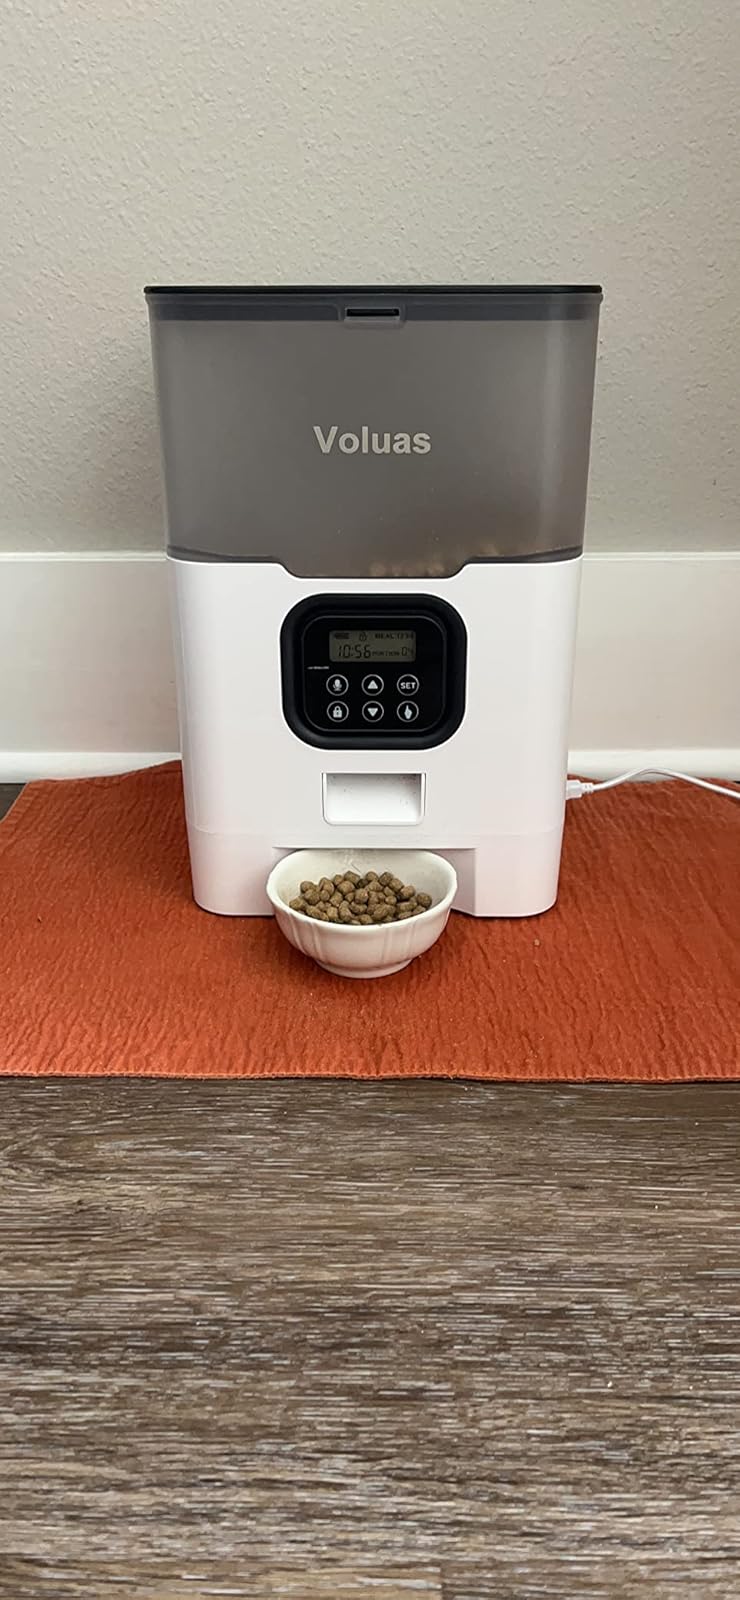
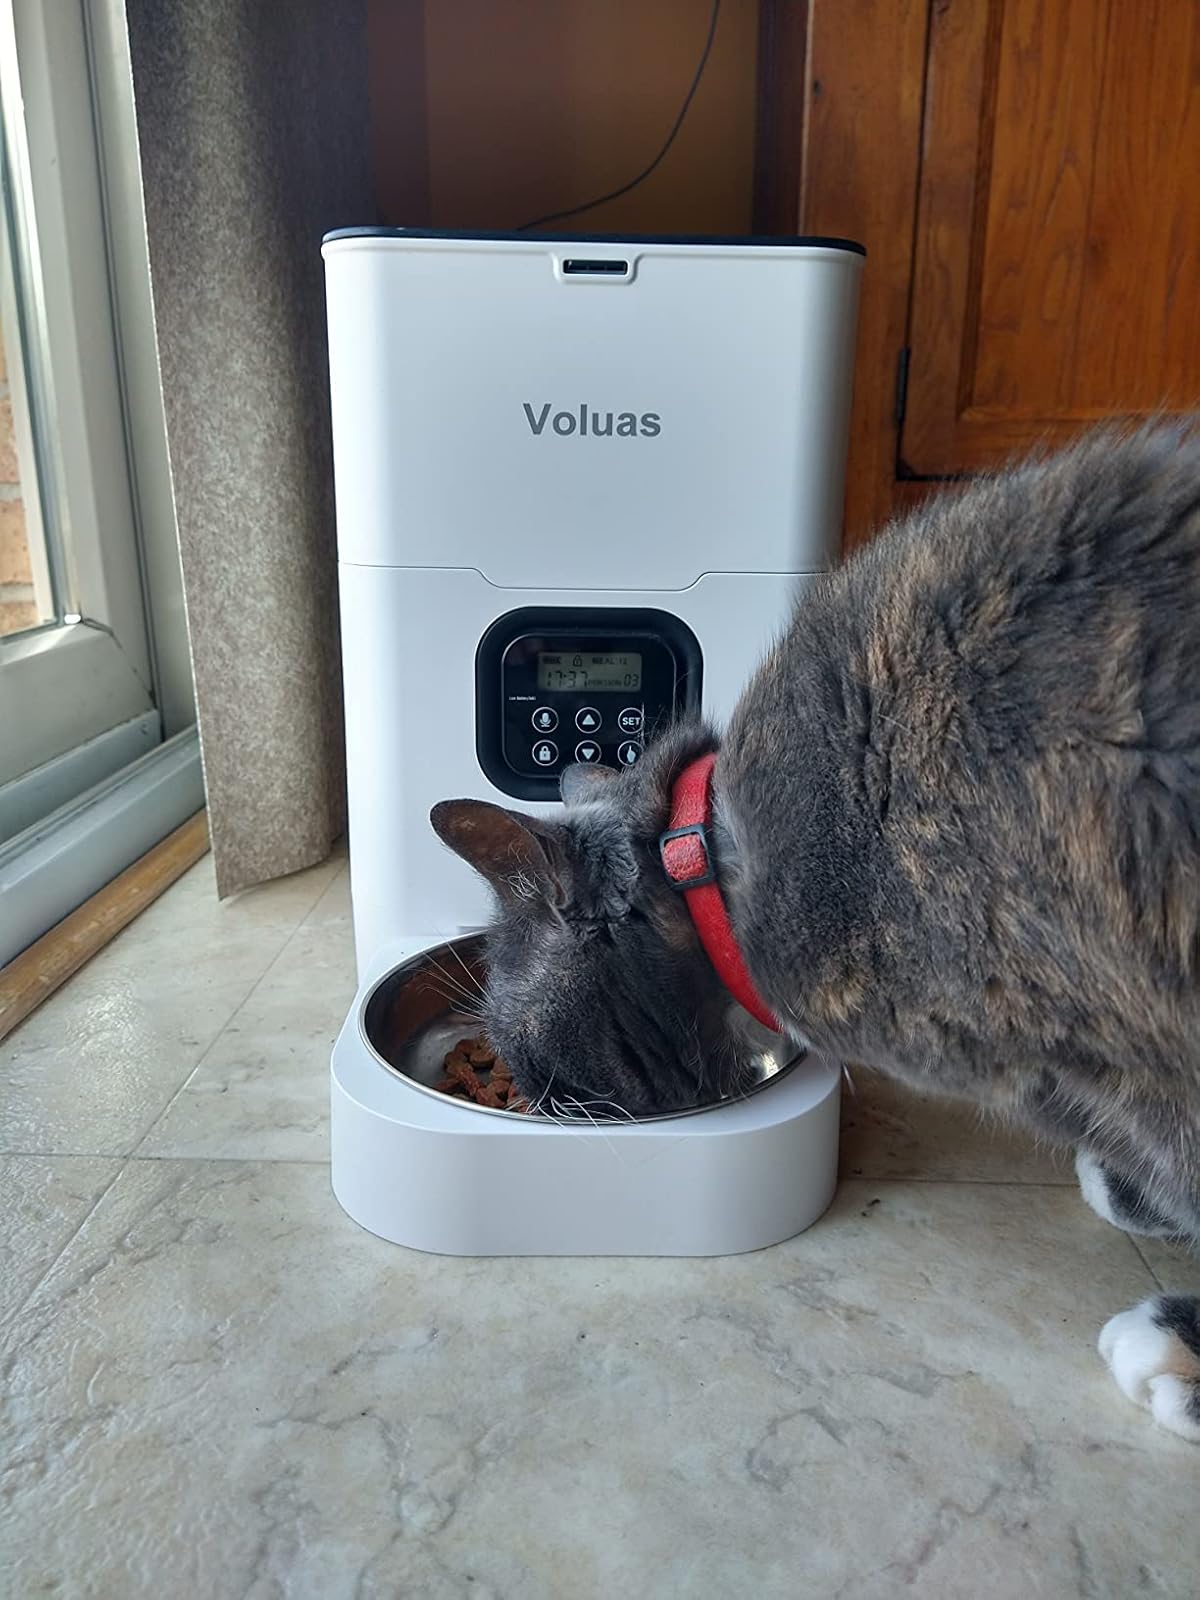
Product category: items_feeder
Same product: no